Tombstone (manufacturing)

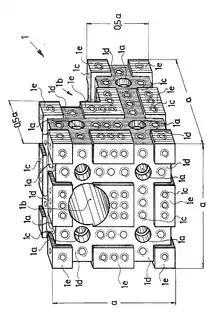
Patent diagram of a machining fixture block

A tombstone, also known as a pedestal-type fixture, tooling tower, tooling column or fixture block, is a fixture of two or more sides, onto which are mounted parts to be manufactured. Tombstones are typically used in automated systems; parts are loaded onto the tombstone so that robots may operate on one part, flip the tombstone, and operate on the next part until all processes are completed, then transport the entire tombstone to the next station.